Araṇya-Kāṇḍa

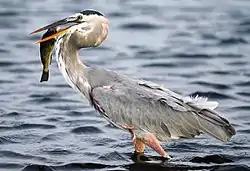
A Great Blue Heron with tall legs immersed partially in the water, standing with its prey in beak.

Leaving even that forest, proceeded Rama. Incomparable in strength, both are lions in human form. Like a lover parted from his love, Rama regret, relating tales and many anecdotes. O Laxmana! Behold the beauty of the forest. After seeing whose mind will not be charmed? With their females are all birds and animals. As if to taunt me. Seeing us all-male deers fly. Female deers say you have nothing to fear. Being common you be glad. In search of golden deers, they have come. Male elephants bring females closer to them. As if to advice. Scripture, though well-studied, should be reviewed again and again. King, though well-served, should not be considered under control. You may have a woman in your heart. But young lady, scripture, and king are under no control. See brother, the charming spring season. Without beloved, it breeds fear in me. Knowing me in love agony, powerless, and all alone, as if, the Cupid attacked with forest, honey bees, and birds. When his agent saw that I am with my brother, he then camped with his army.